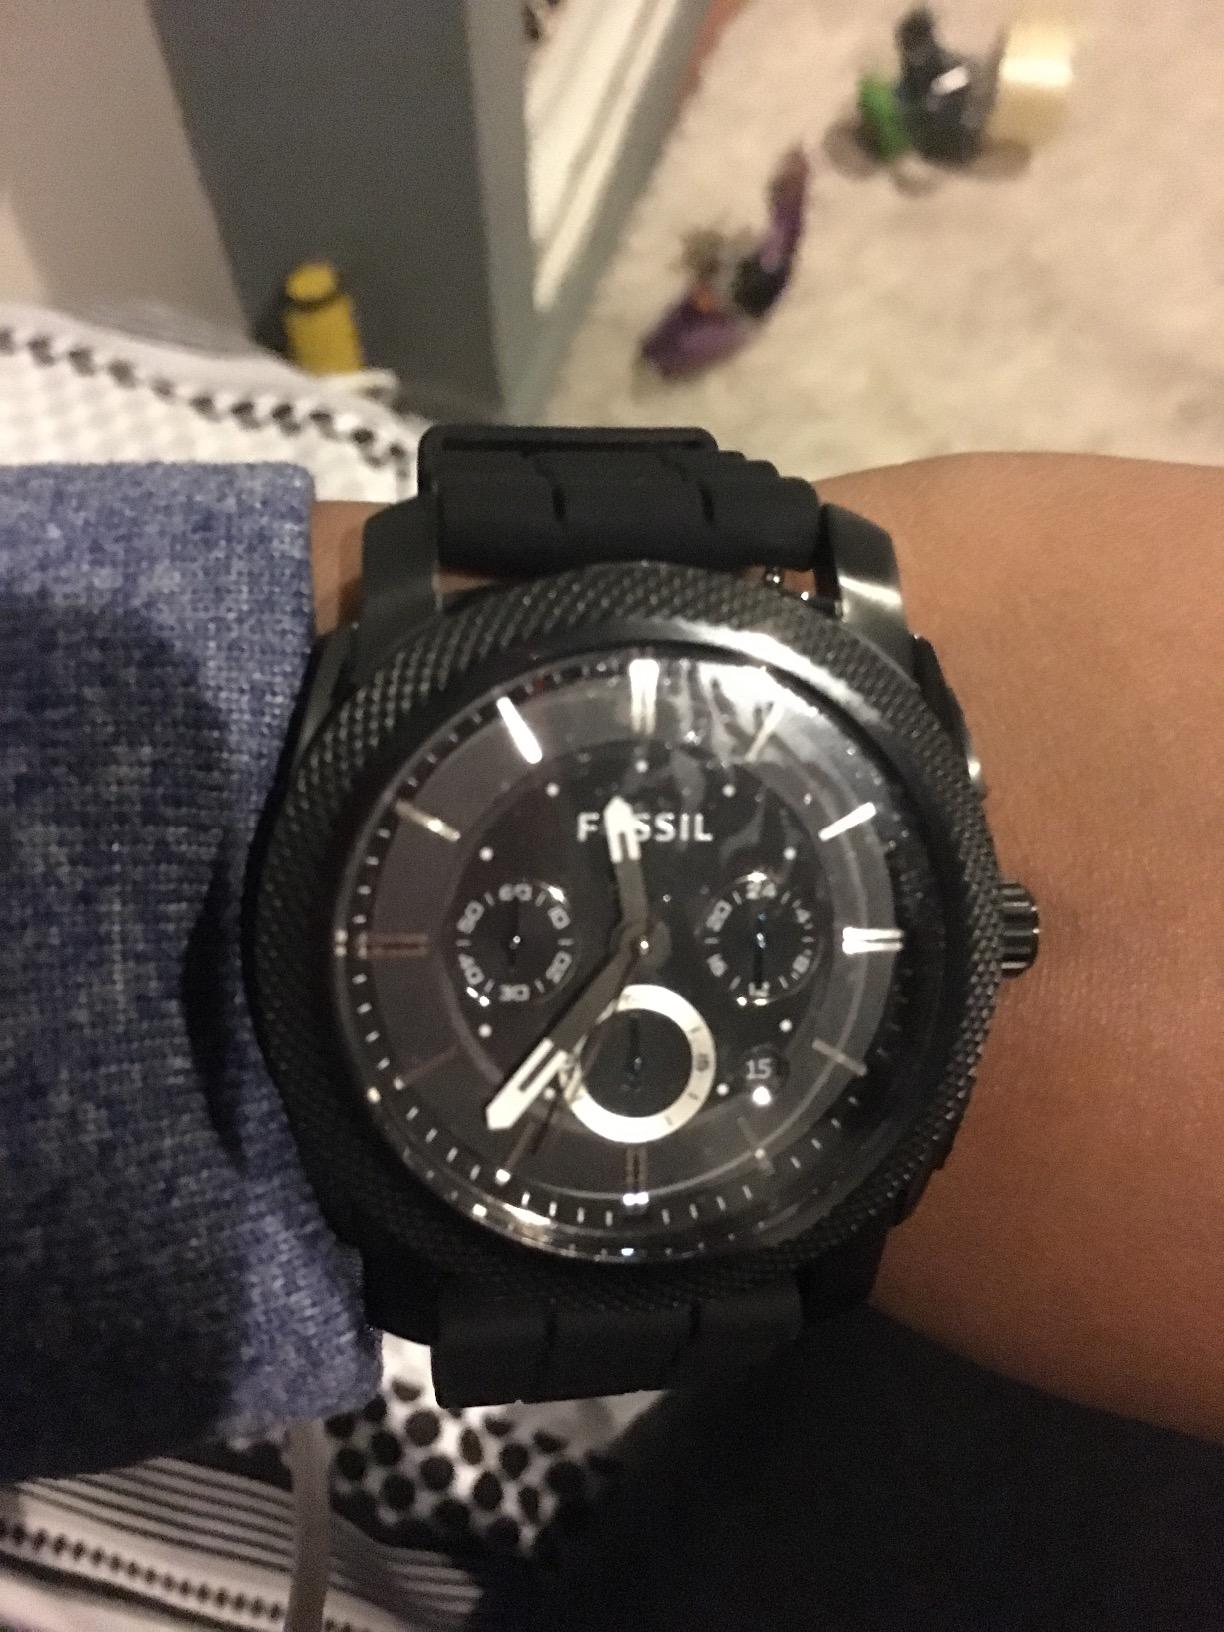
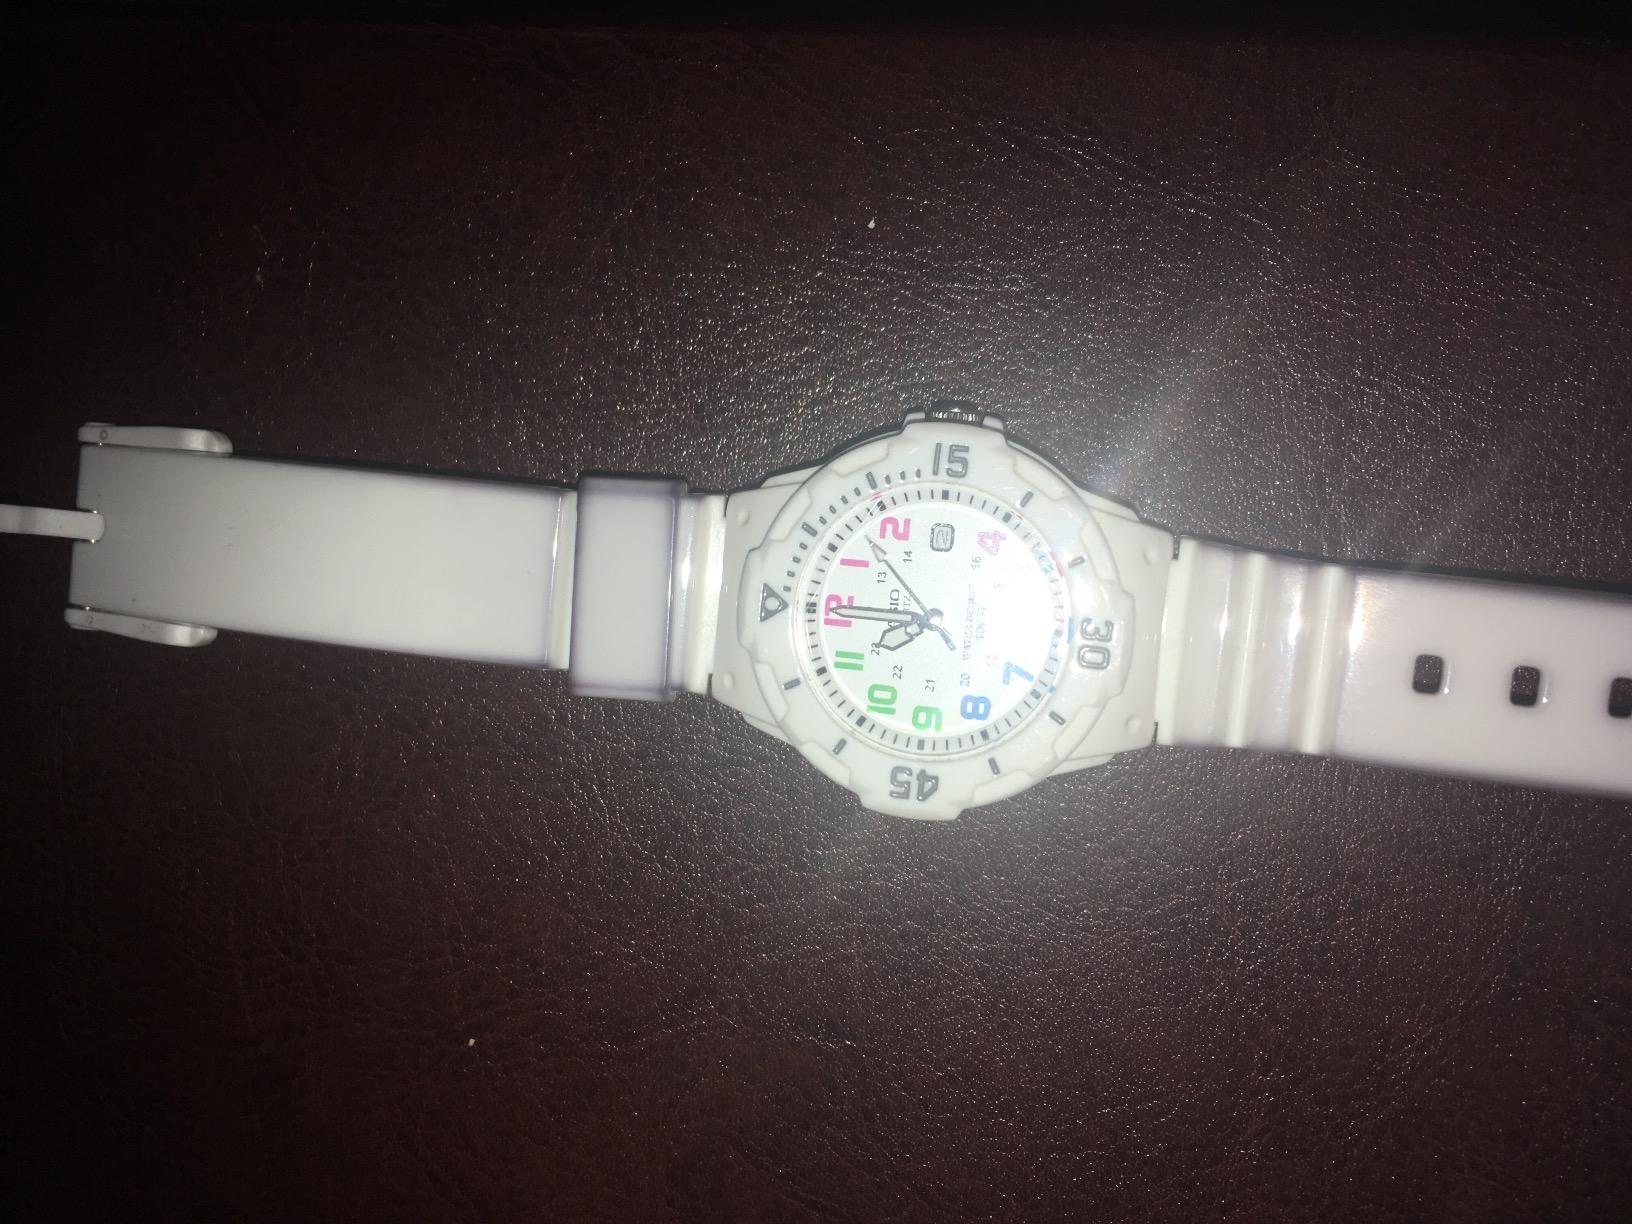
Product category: accessories_watch
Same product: no